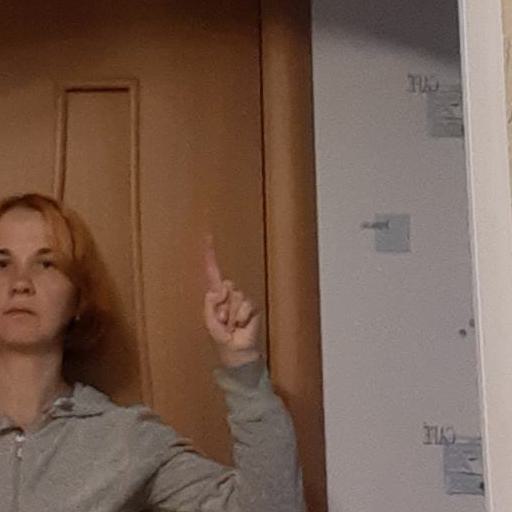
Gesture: one